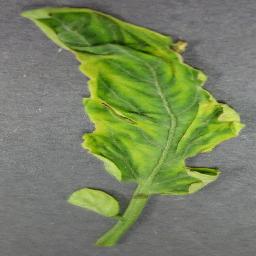
Label: Tomato___Tomato_Yellow_Leaf_Curl_Virus